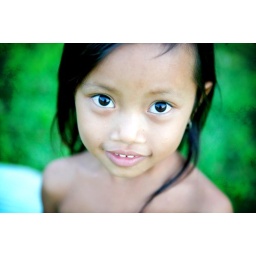
in her eyes ! she was the little one running behind the boy in red t-shirt